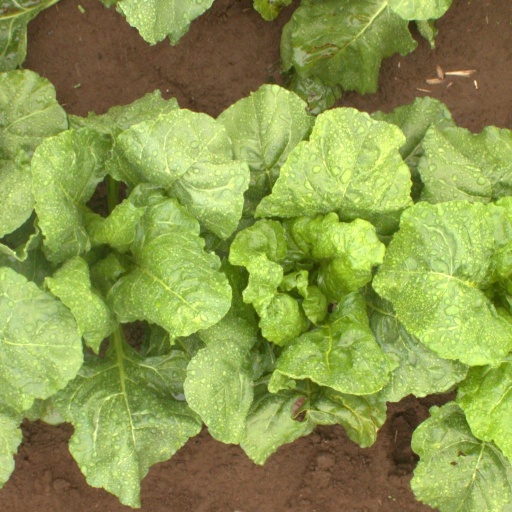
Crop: sugar beet